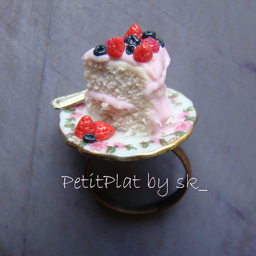
there is a small piece of cake on a ring
A small dessert cake on a little plate.
a woman's ring styled after a piece of cake
a ring that looks like a berry covered caked on a plate
a slice of cake with berries on top on a pretty plate